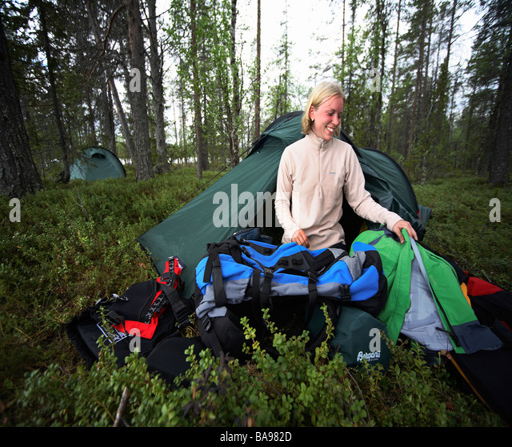
a woman in front of a tent